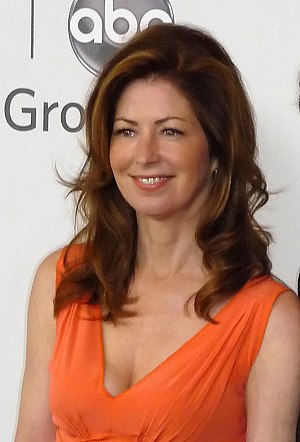
Dana Delany
Dana Delany (2010)
Dana Welles Delany er amerikansk to gange Emmy-vindende skuespillerinde og producer.